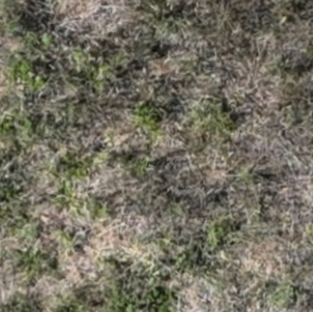
Month: july